White Terror (Spain)

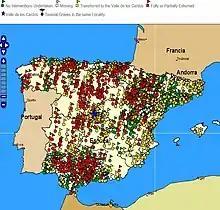
Spanish Civil War grave sites. Location of known burial places. Colors refer to the type of intervention that has been carried out. Green: No Interventions Undertaken so far. White: Missing grave. Yellow: Transferred to the Valle de los Caídos. Red: Fully or Partially Exhumed. Blue star: Valle de los Caídos. Source: <a href="http%3A//mapadefosas.mjusticia.es">Ministry of Justice of Spain

The Chief Prosecutor of the Francoist army, Felipe Acedo Colunga, wrote in the internal report of 1939:According to the historian Francisco Espinosa, Felipe Acedo proposed an exemplary model of repression to create the new fascist state "on the site of the race." Absolute purification was needed, "stripped of all feelings of personal piety." According to Espinosa, the legal model for repression was the German (National Socialist) procedural system, where the prosecutor could act outside legal considerations. What was important was the unwritten right that, according to Hermann Göring, people carry as "a sacred ember in their blood."